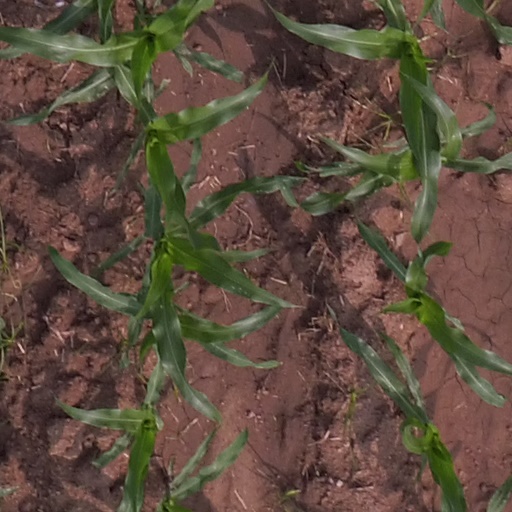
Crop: maize; corn